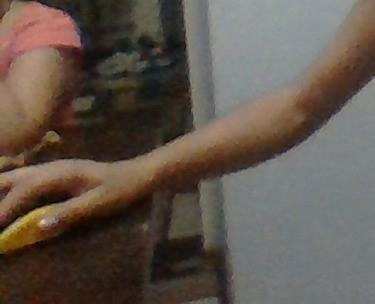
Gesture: no_gesture